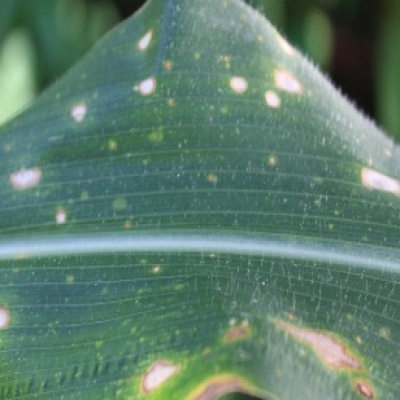
Label: Corn_(Maize)___Leaf_Spot